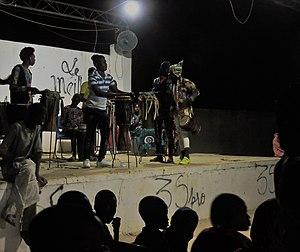
Gandiaye est une ville et une commune de l’ouest du Sénégal, située à environ 25 km au nord-ouest de Kaolack.